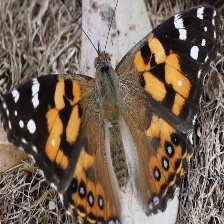
Species: PAINTED LADY
Butterfly family (ImageNet category): admiral